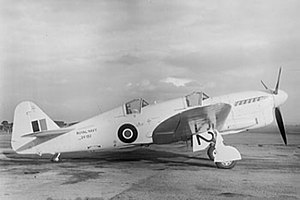
Fairey Firefly / Versioner
Firefly T.Mk 1
Fairey Firefly var et britisk 2.verdenskrigs-æra hangarskibsbaseret jagerfly og ASW-fly i tjeneste ved Fleet Air Arm. Dets flyveegenskaber og ildkraft var forgængeren Fairey Fulmar overlegen, men den trådte først i tjeneste henimod slutningen af krigen. Designet ud fra det daværende FAA-koncept for et tosædet rekognoscerings- og jagerfly, var piloten og navigatøren/våbenofficeren placeret i hvert sit cockpit. Firefly var solidt, langtrækkende og omgængeligt i den daglige rutine på et hangarskib, selv om en enlig motor i et tungt flystel i nogen grad hæmmede flyets ydeevne.